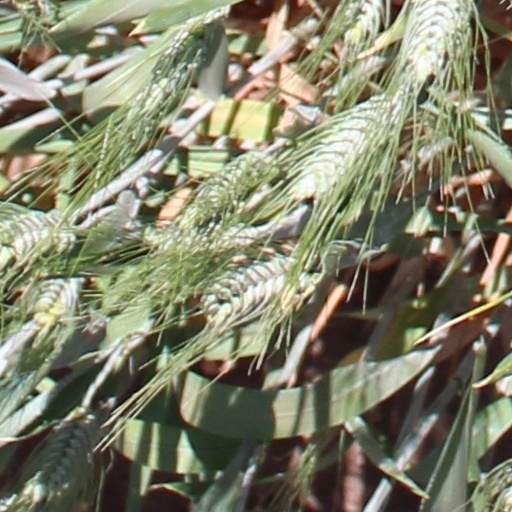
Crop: wheat